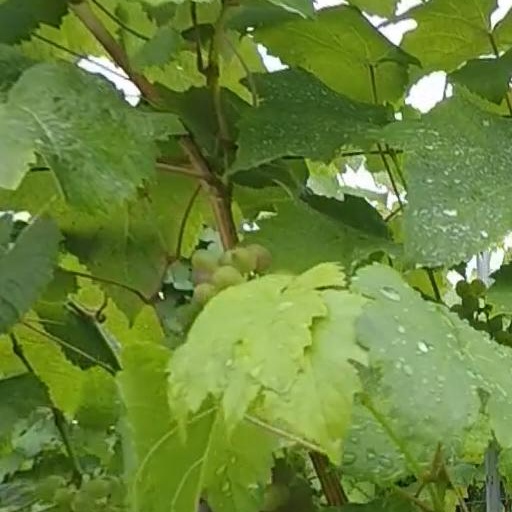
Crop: grape